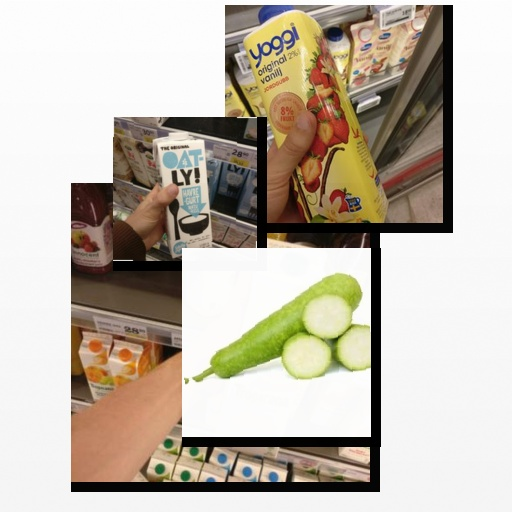
Food items: oatghurt, strawberry_yoghurt, golden_grapefruit_juice, bottle_gourd